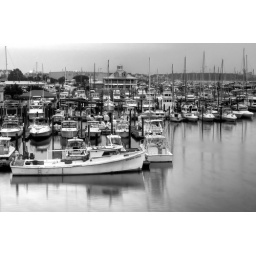
The sunrise was less than spectacular but I figured I'd try it in black and white and figured I'd upload it.